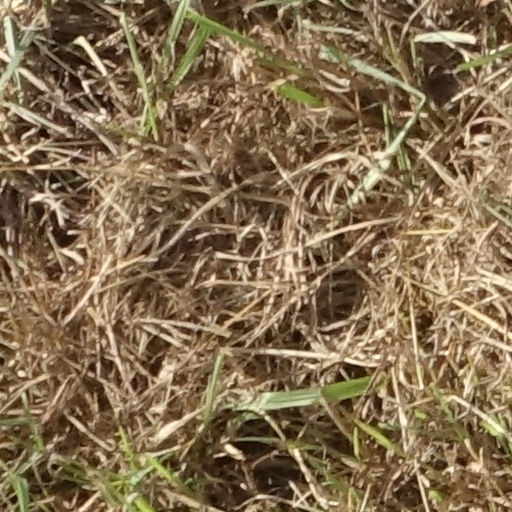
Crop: sorghum